Cavers, Scottish Borders

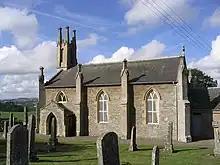
Cavers Church

Although little remains of the original structure, the masonry of the basement level is consistent with it being constructed in the later 15th or early 16th century as a five storey high tower, which was referred to in the 19th century as the "Warden's Tower". Although commonly said to incorporate part of a 13th-century castle this is not the case, and the stone bearing the date 1200 high up on the tower only dates to c1900.